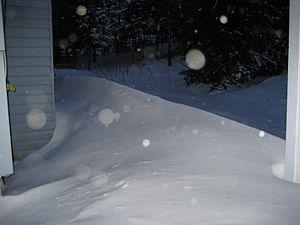
Congère, accumulation de neige en Abitibi, Preissac, Québec, Canada. Hiver 2007
Une congère ou un banc de neige, est un amas de neige résultant de l'action du vent. Lorsqu'il souffle fort, particulièrement en violentes rafales, de grandes quantités de neige peuvent être déplacées et s'accumuler dans les endroits où son effet est le plus faible. À terme, elles peuvent entourer voire recouvrir certains obstacles et deviennent dangereuses en raison de leur poids ou des entraves qu'elles constituent pour la circulation et d'autres activités humaines.